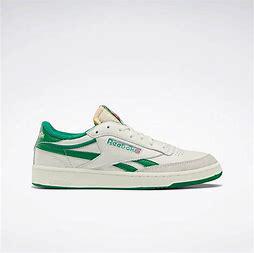
Brand: Reebok
Model: Club C Revenge